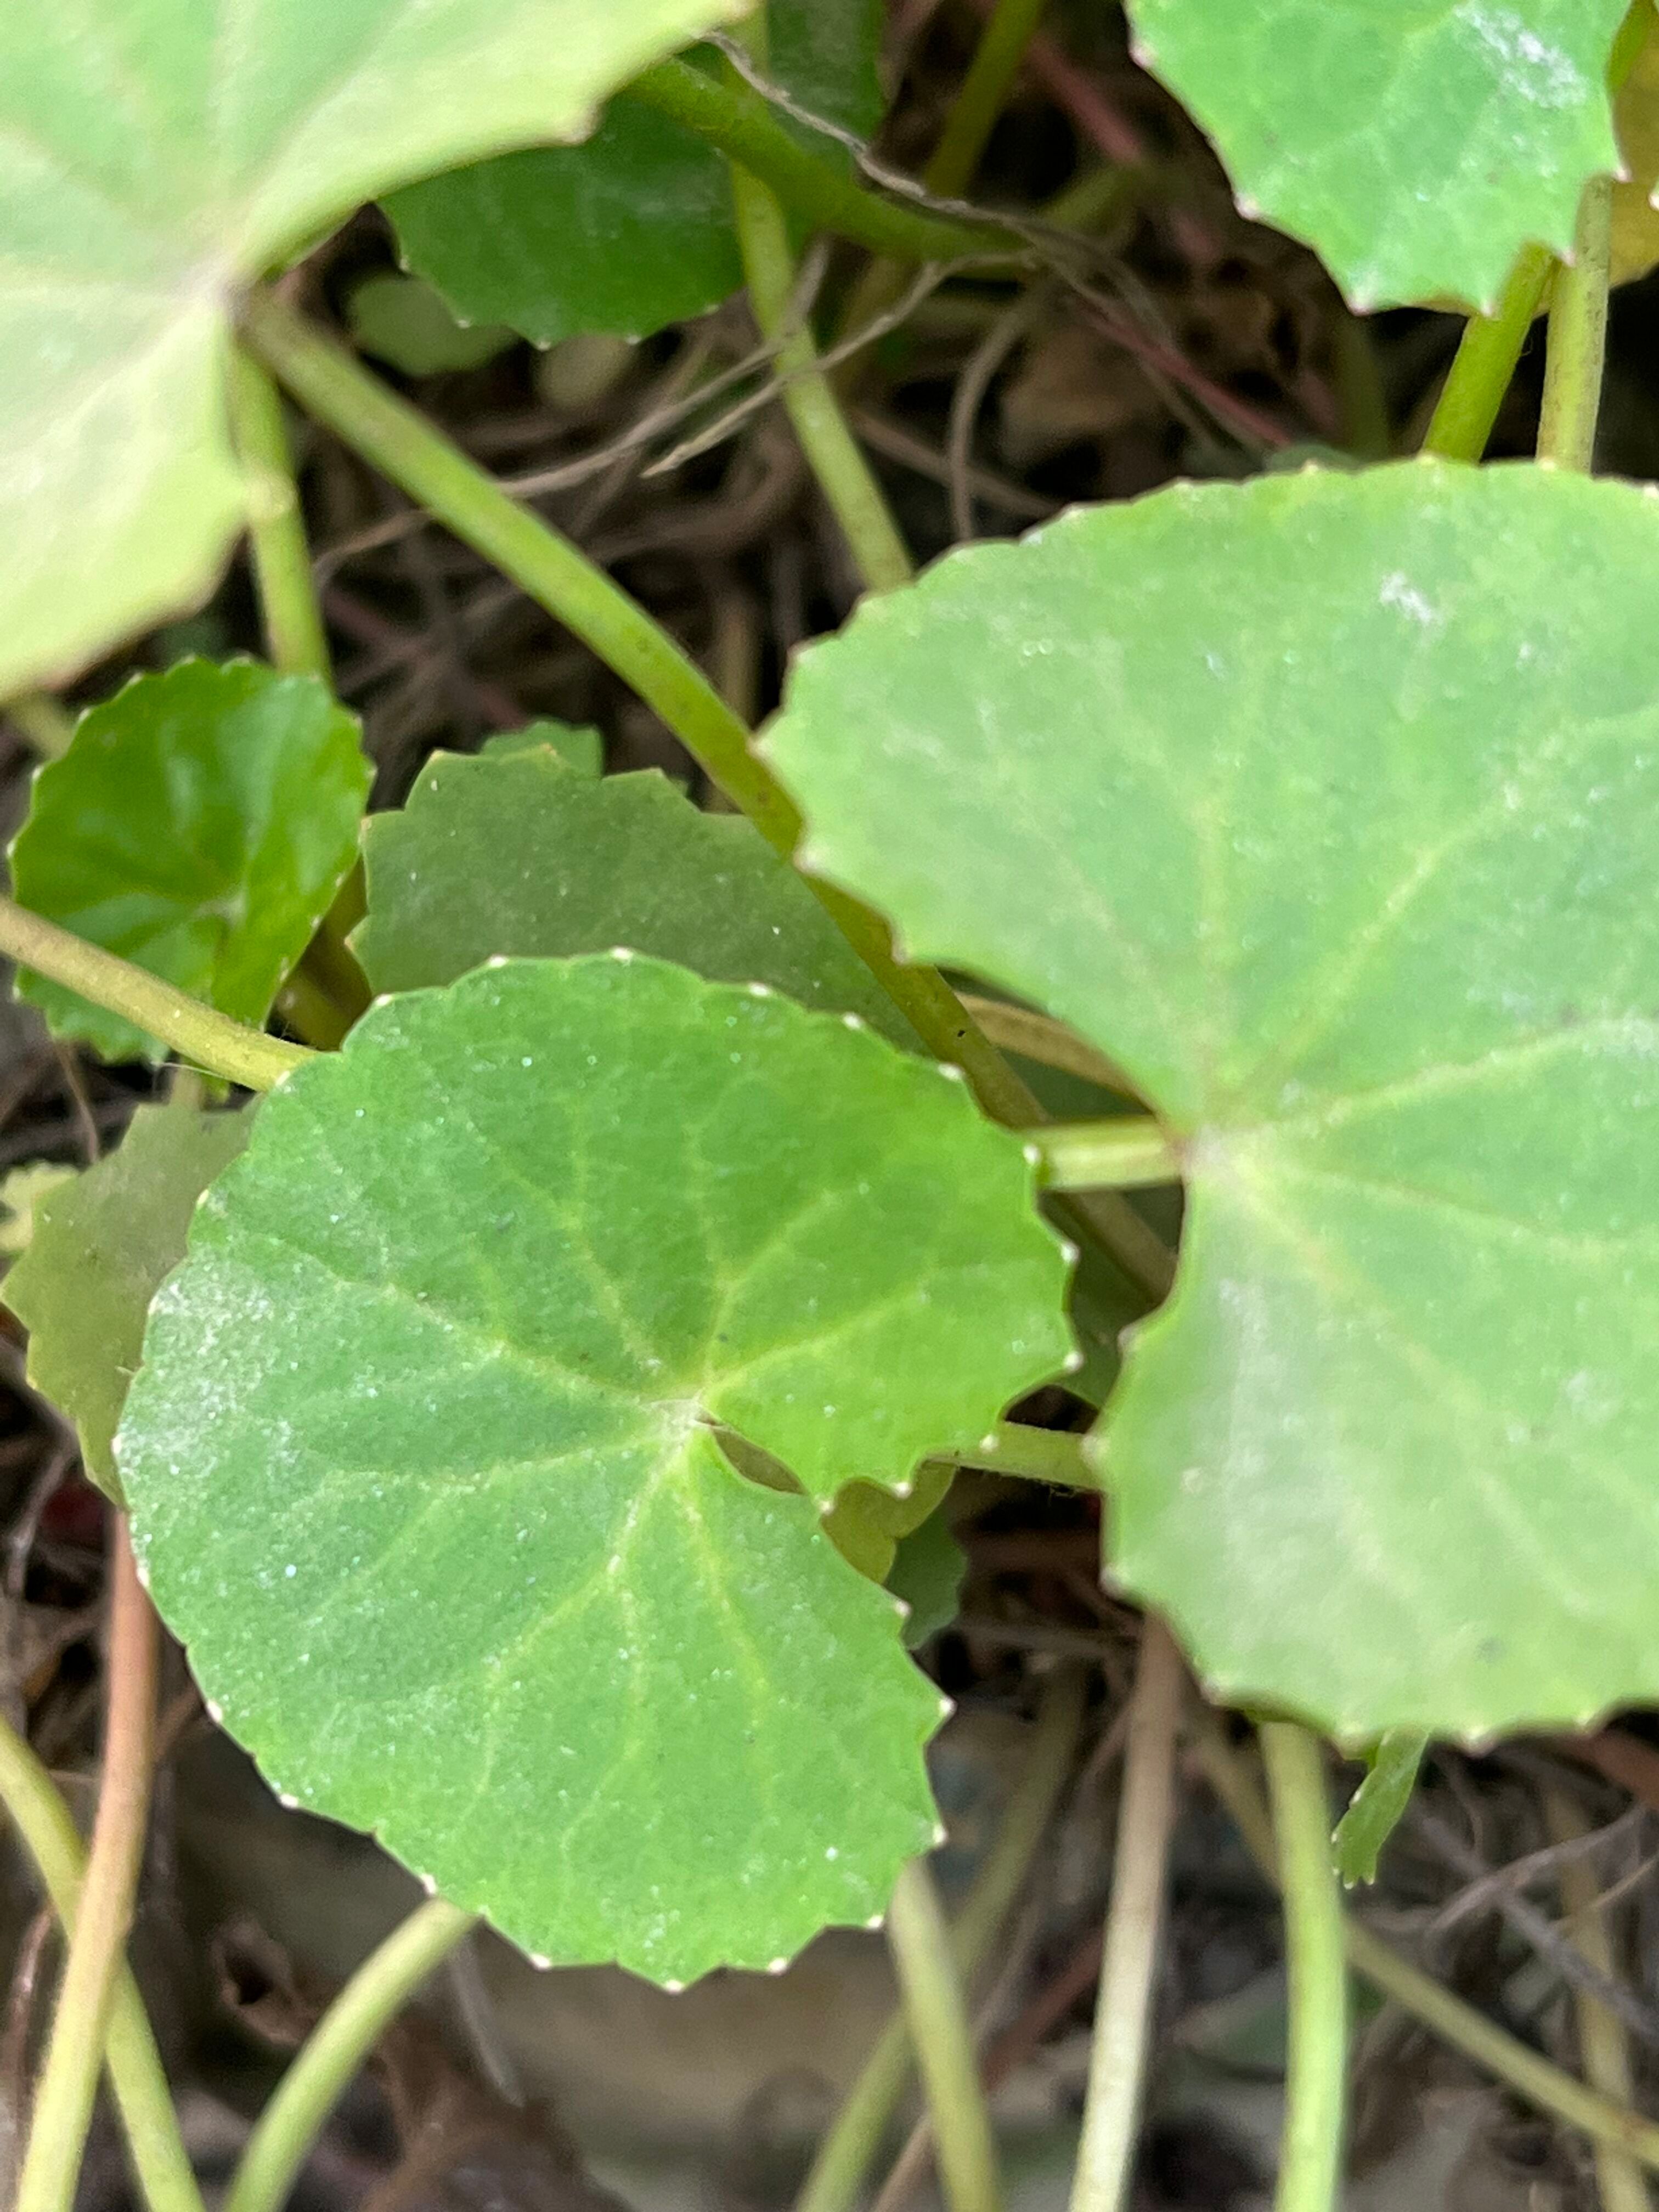
Plant species: centella-asiatica